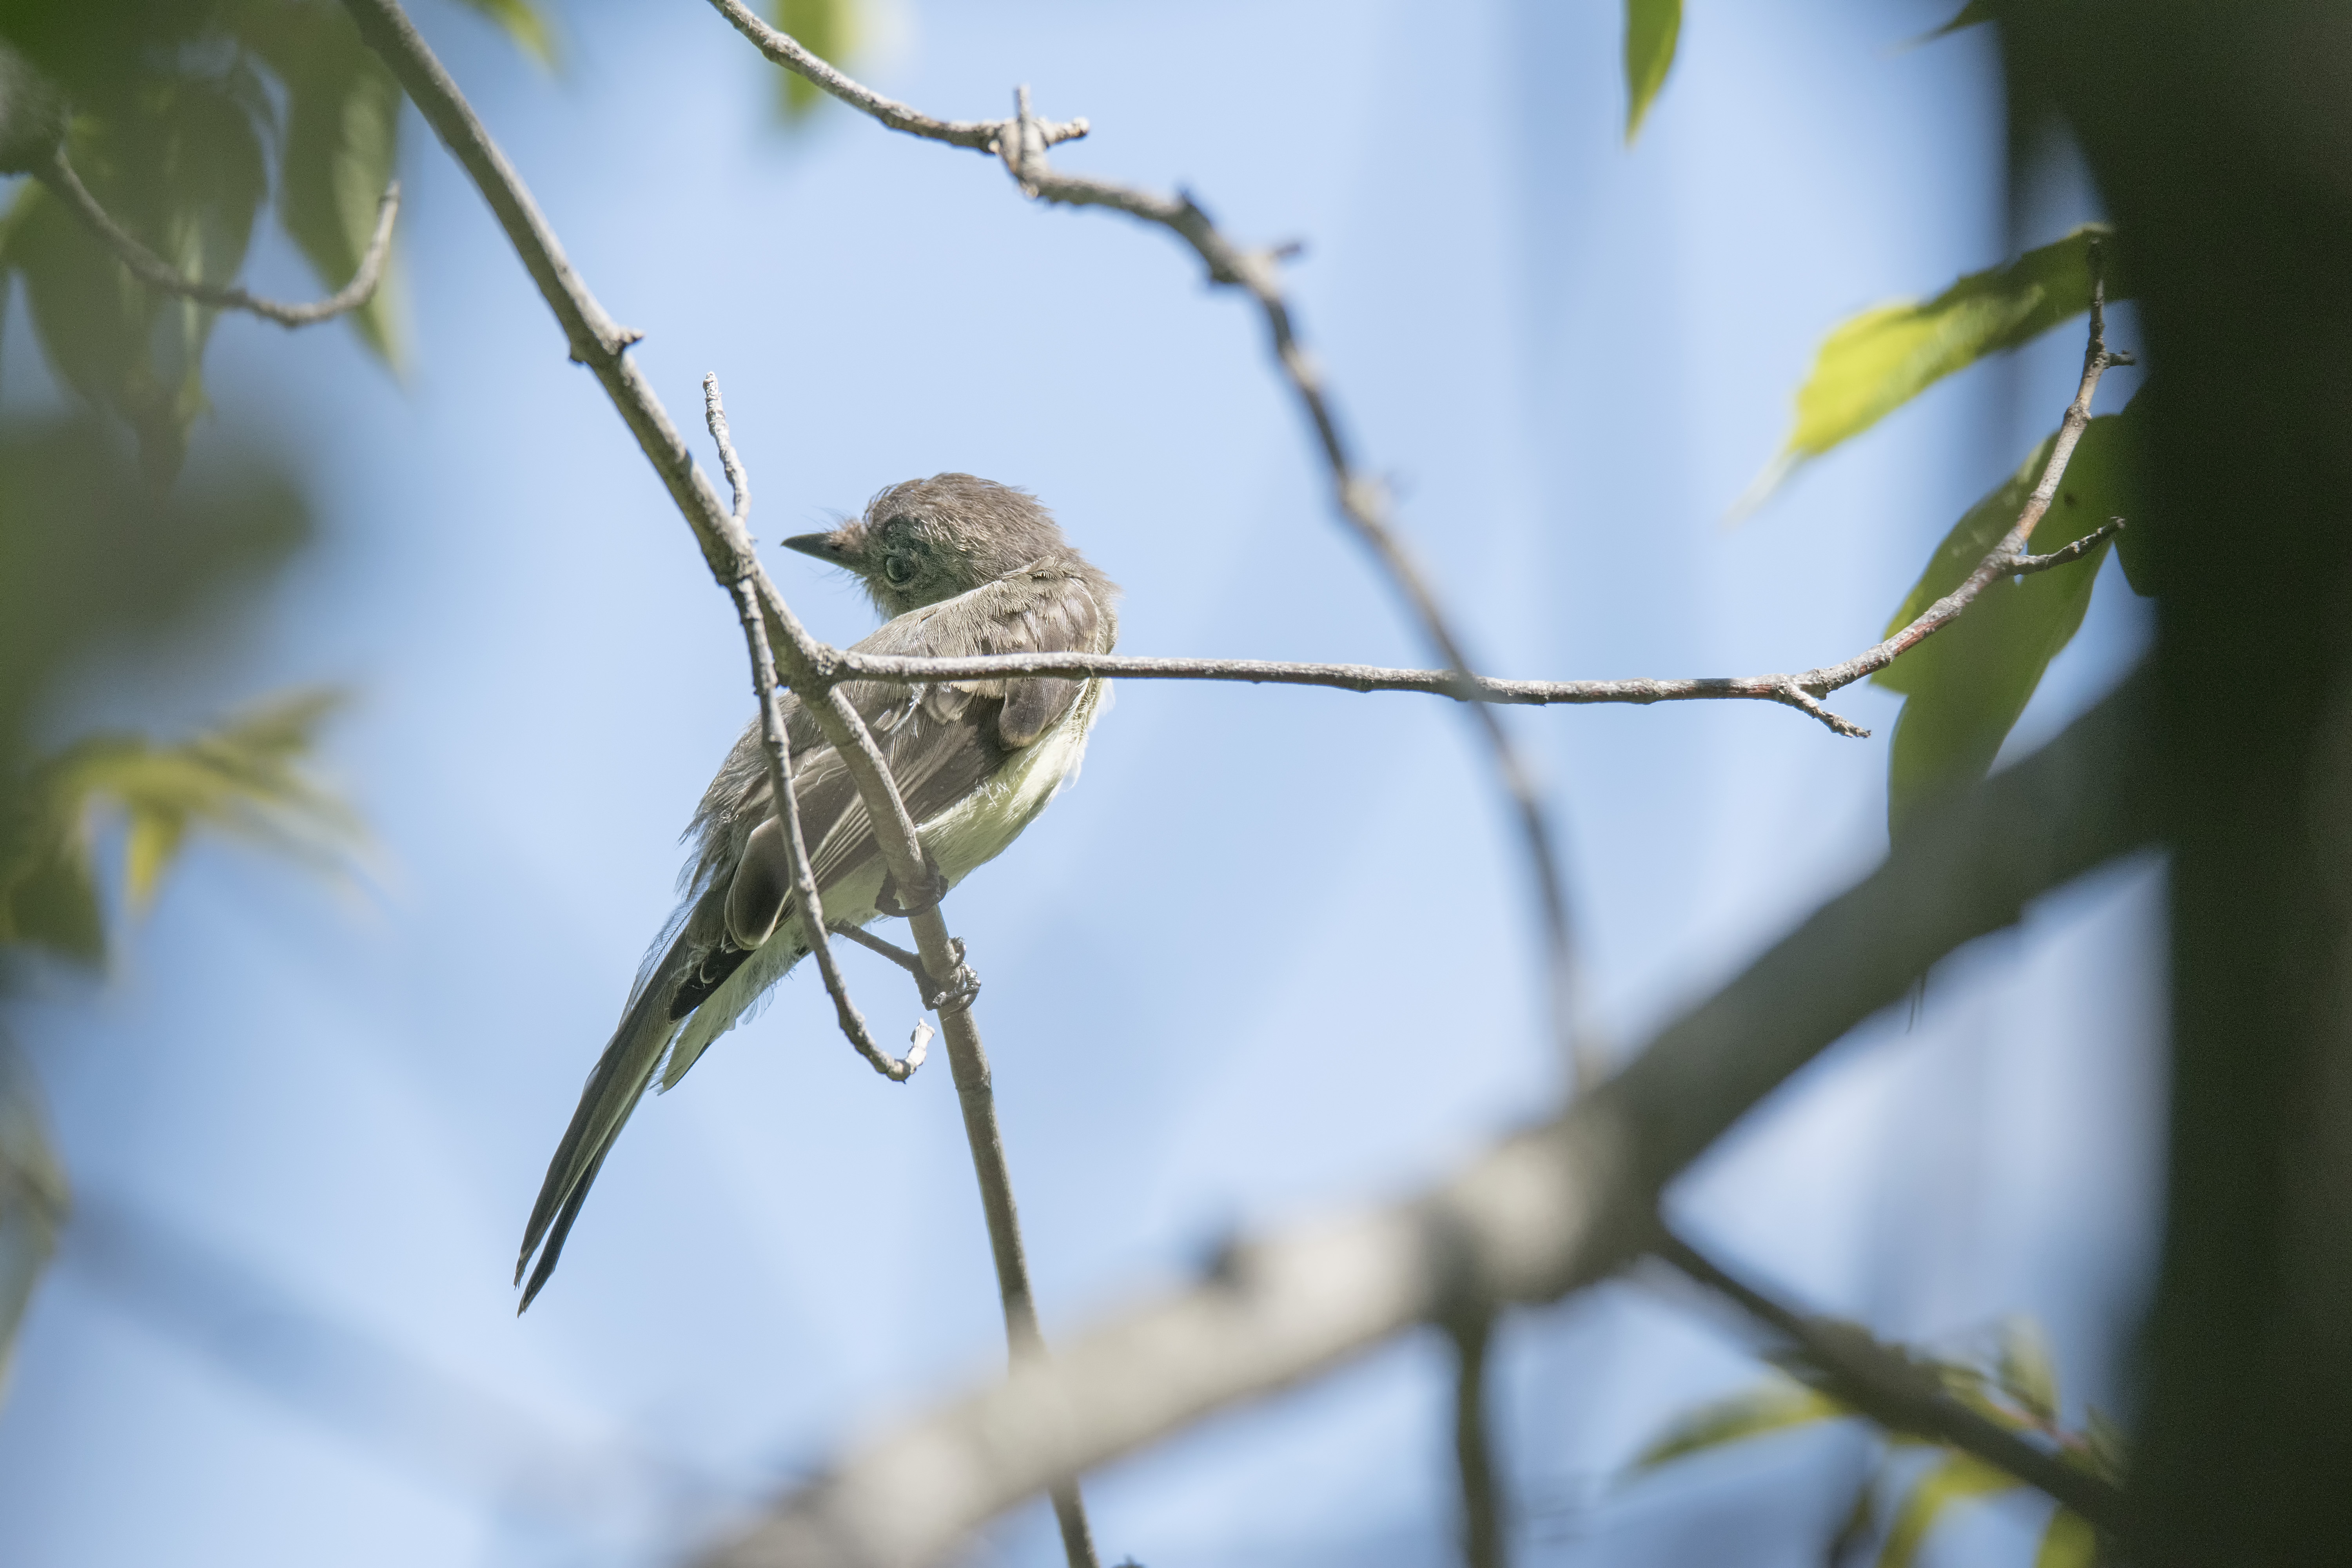
nature, branch, bird, flower, wildlife, green, beak, fauna, canada, vertebrate, eastern, quebec, sherbrooke, oiseau, moucherolle, phoebe, ph bi, perching bird